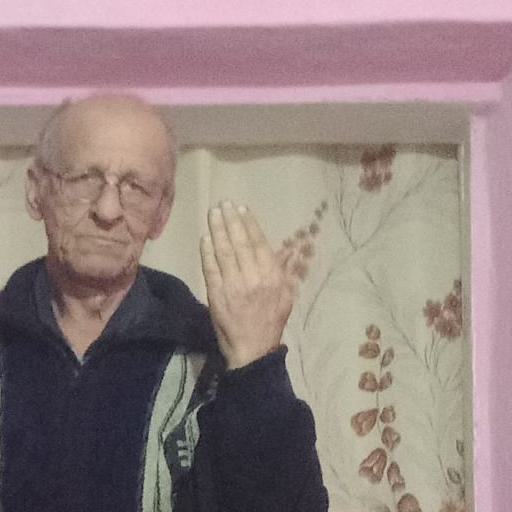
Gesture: stop_inverted